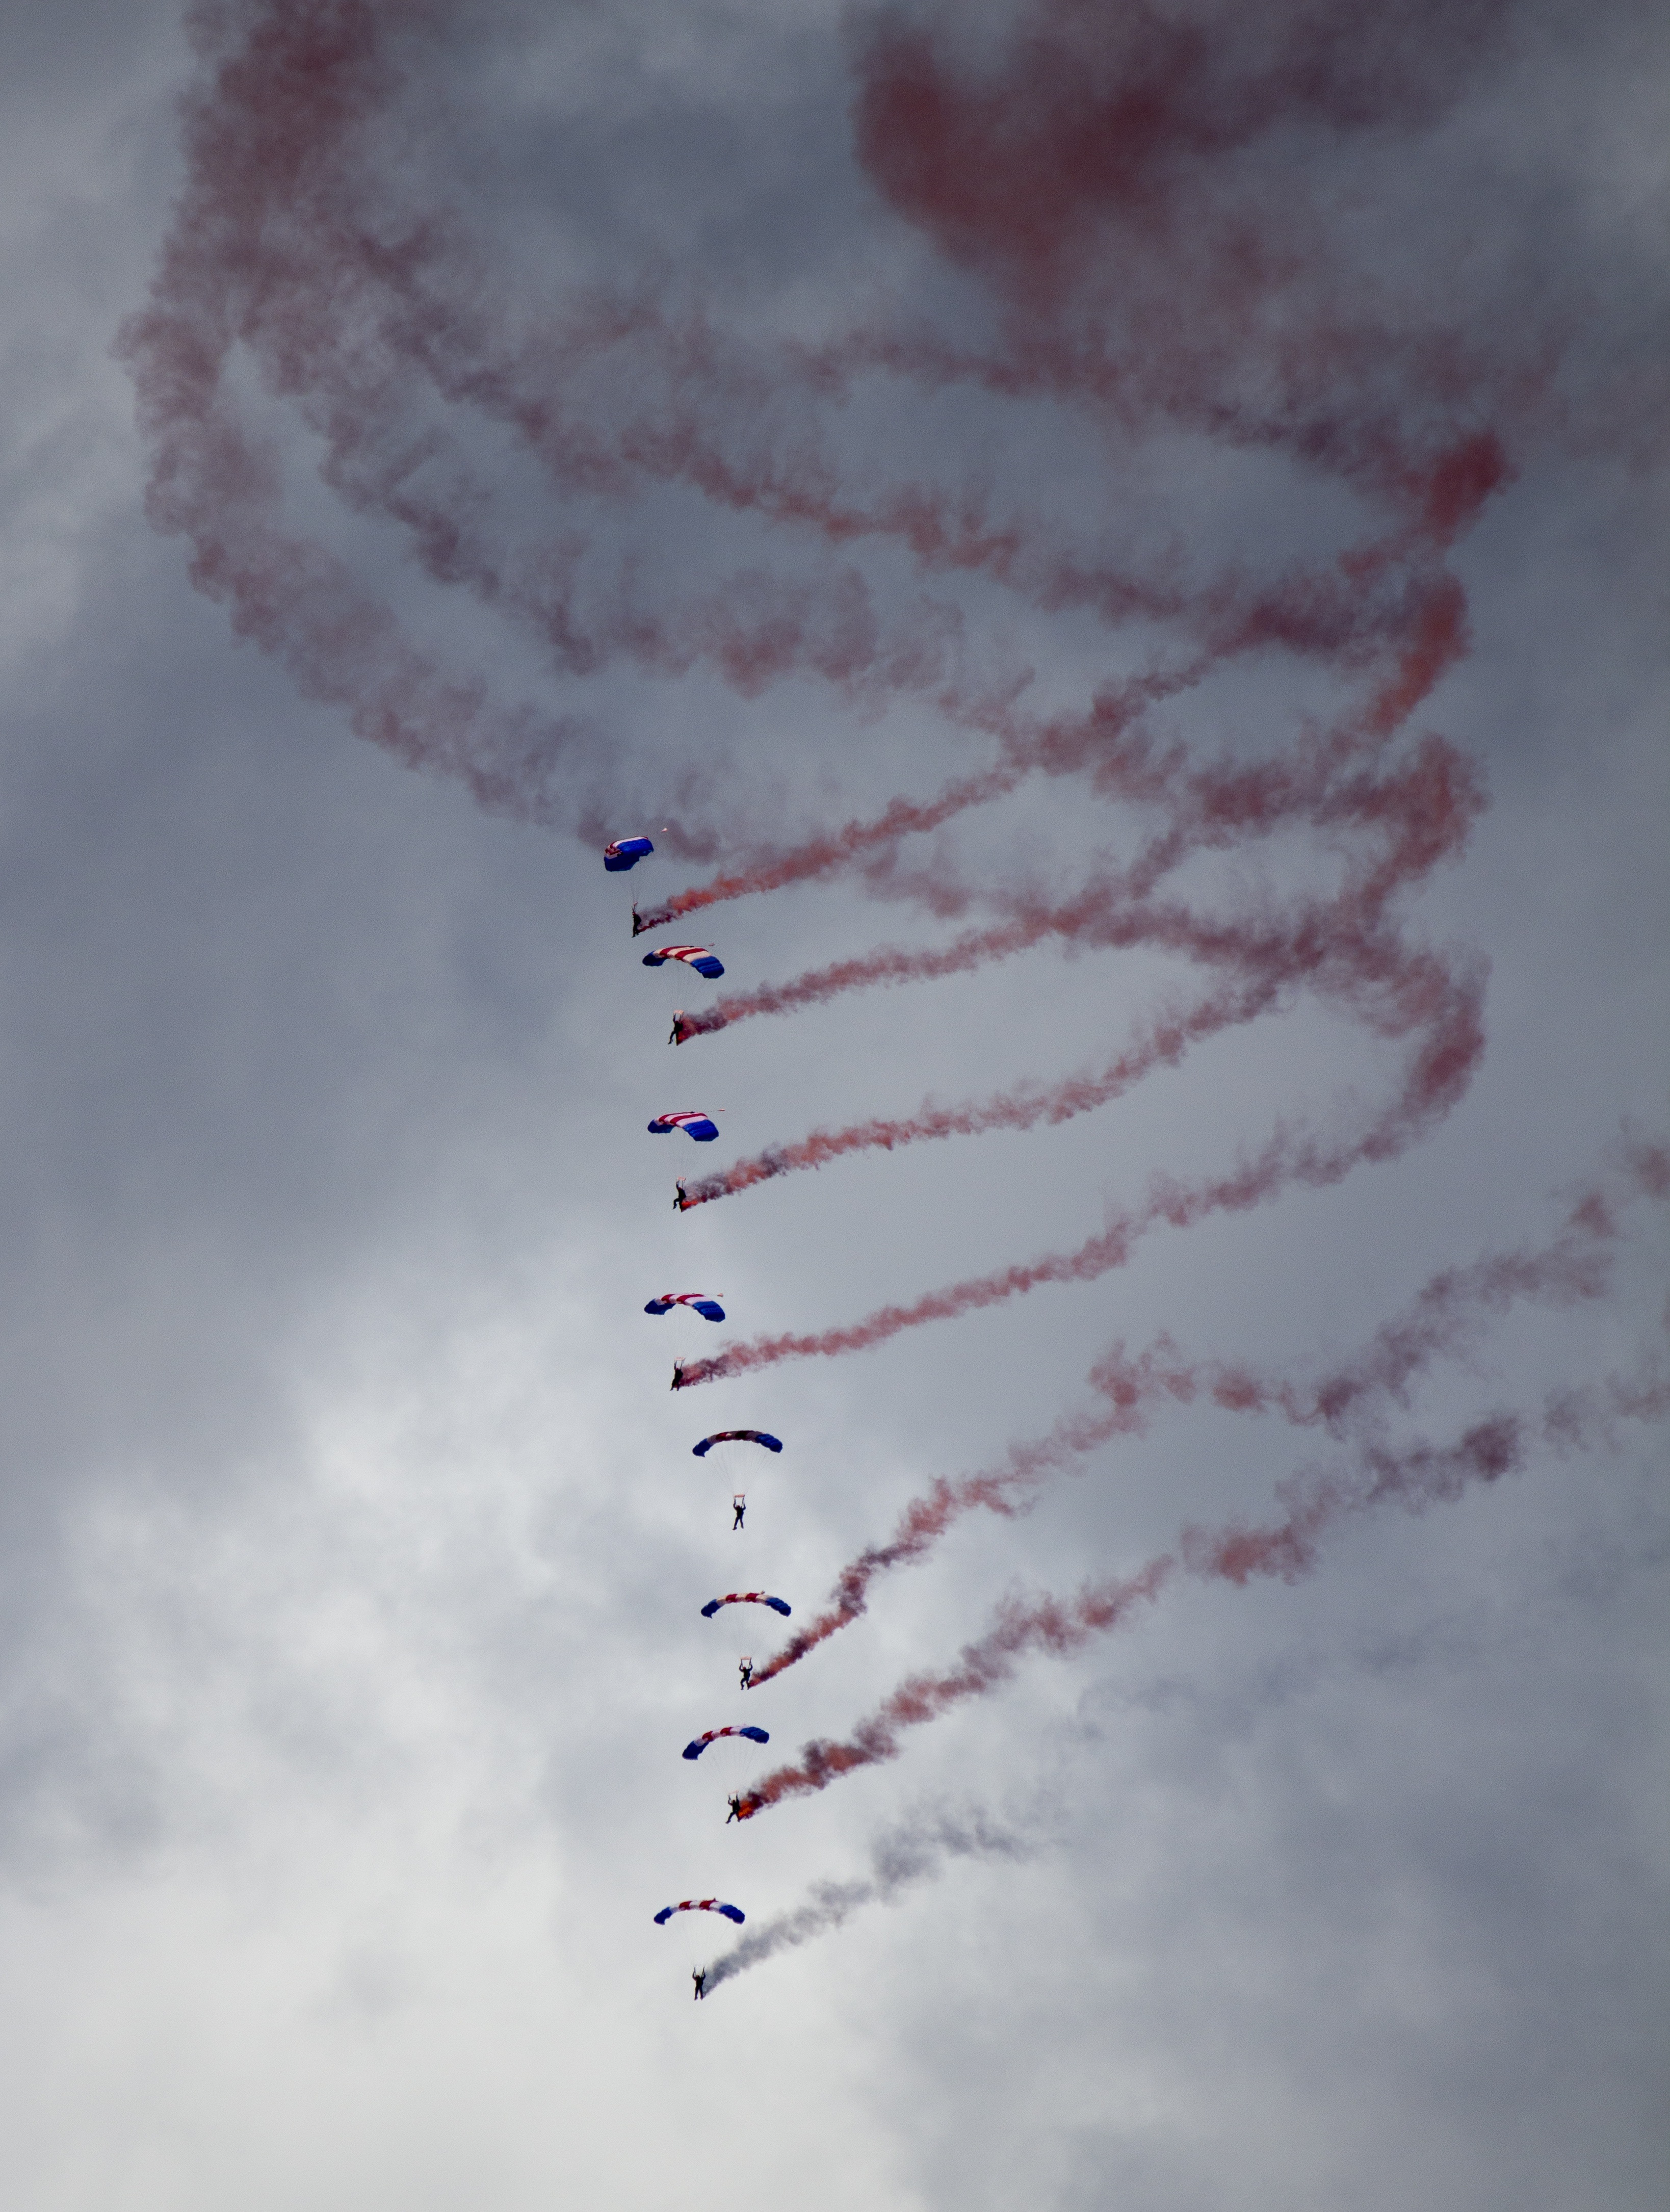
wing, cloud, sky, sport, air, jump, formation, line, red, show, blue, extreme, toy, parachute, skydiving, parachuting, paratrooper, parachutist, skydiver, sky diving, atmosphere of earth